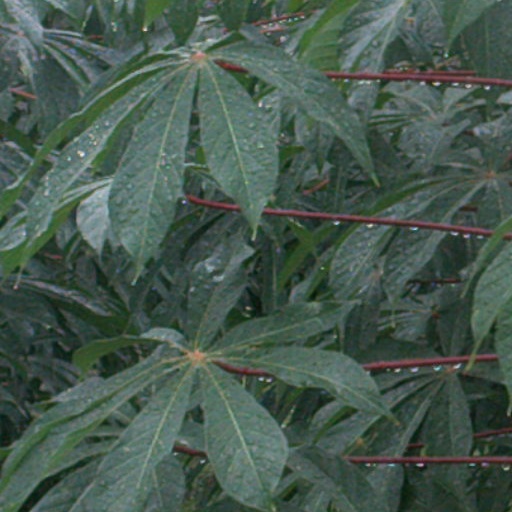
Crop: cassava